Which point is corresponding to the reference point?
Reference image:
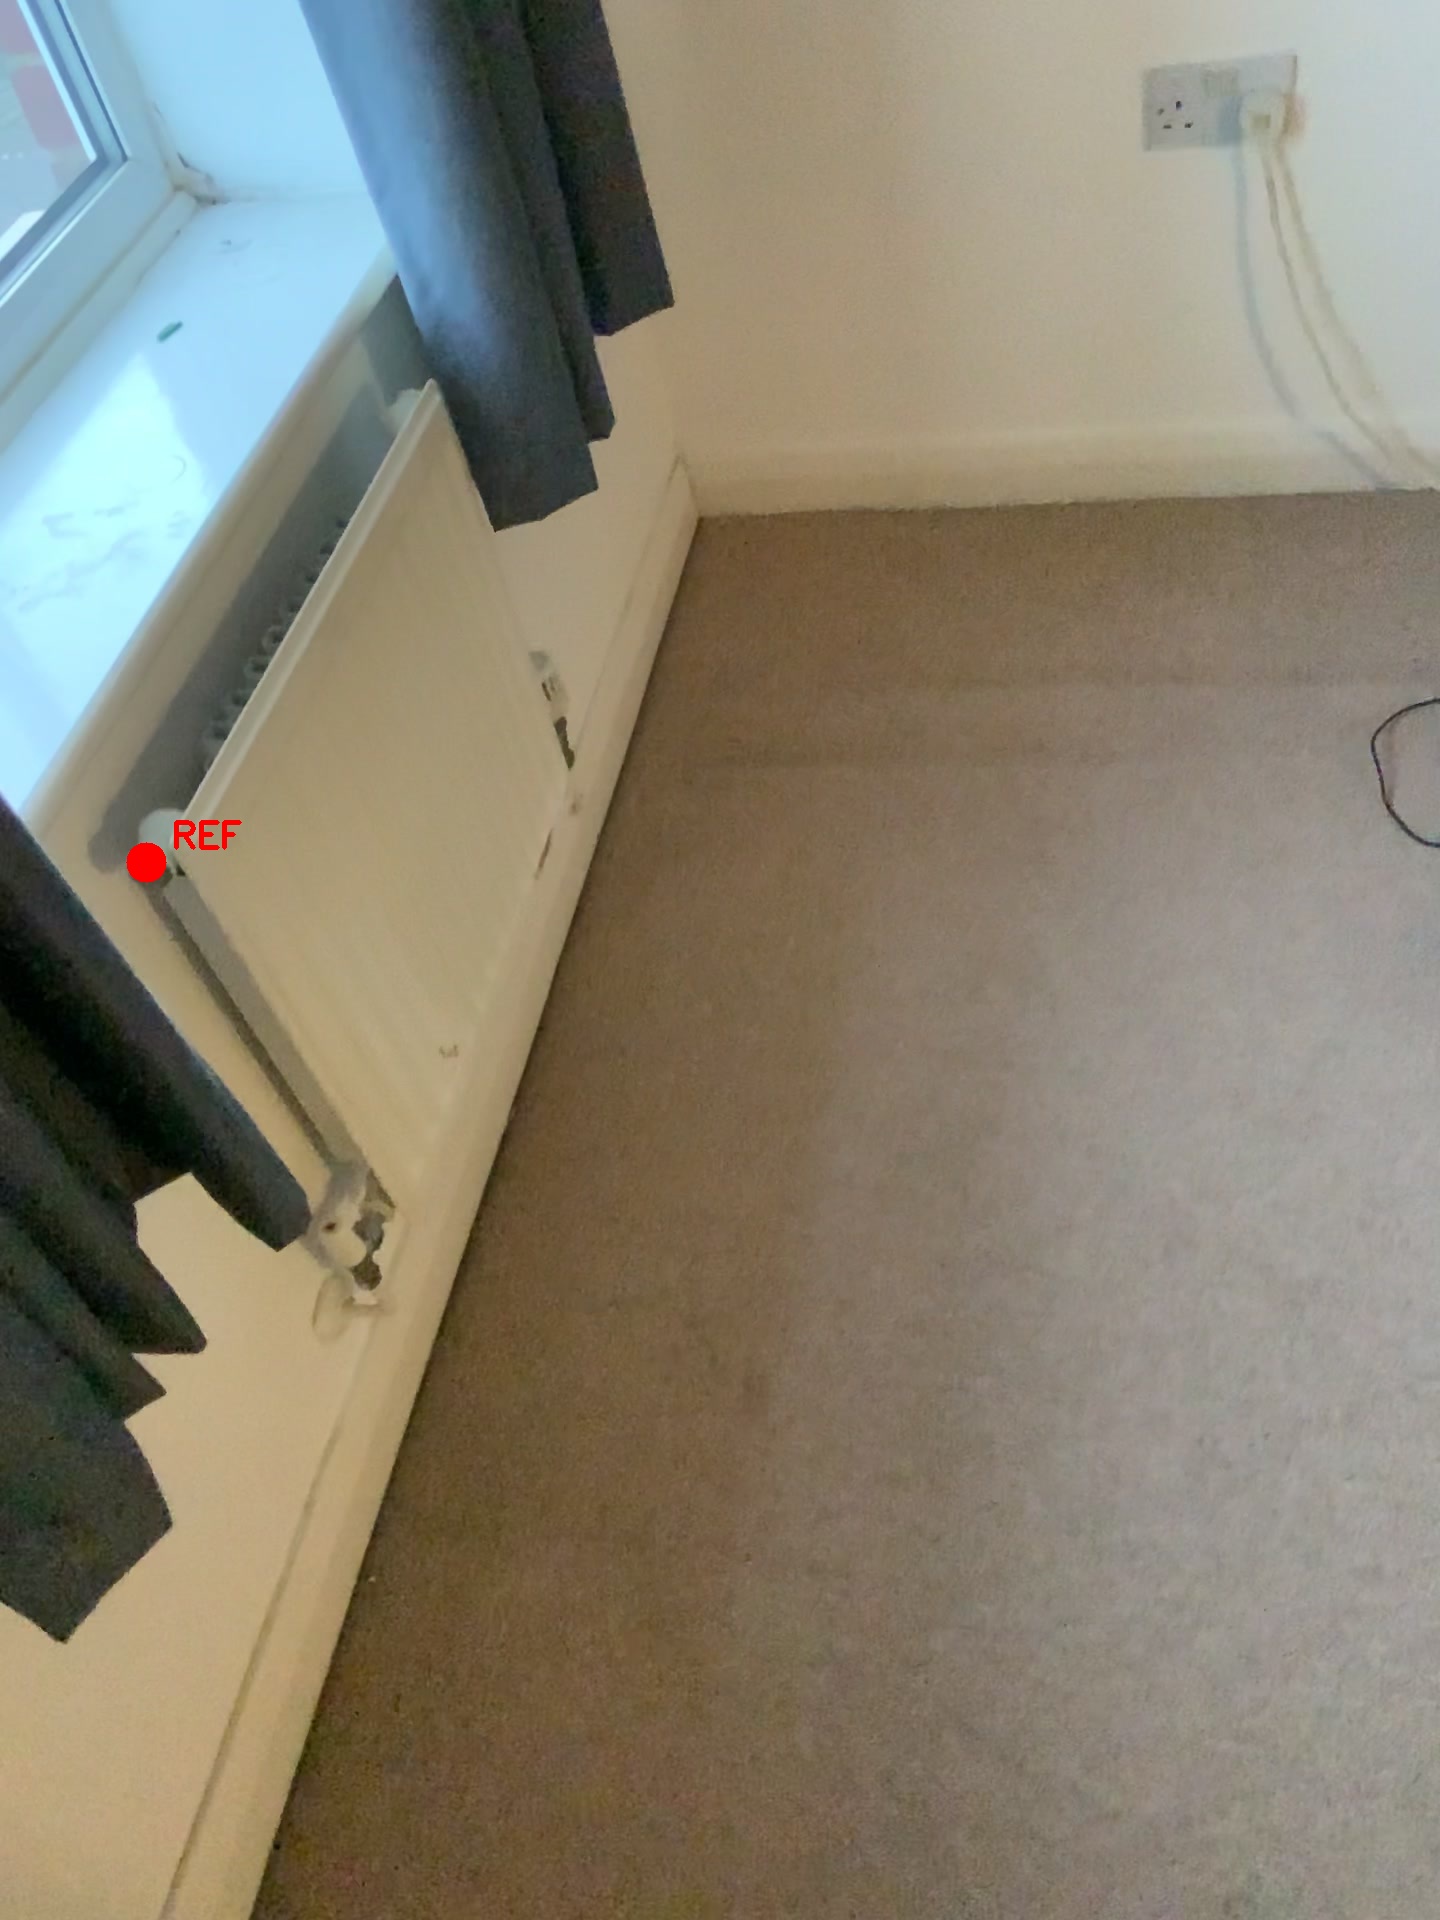
Option image:
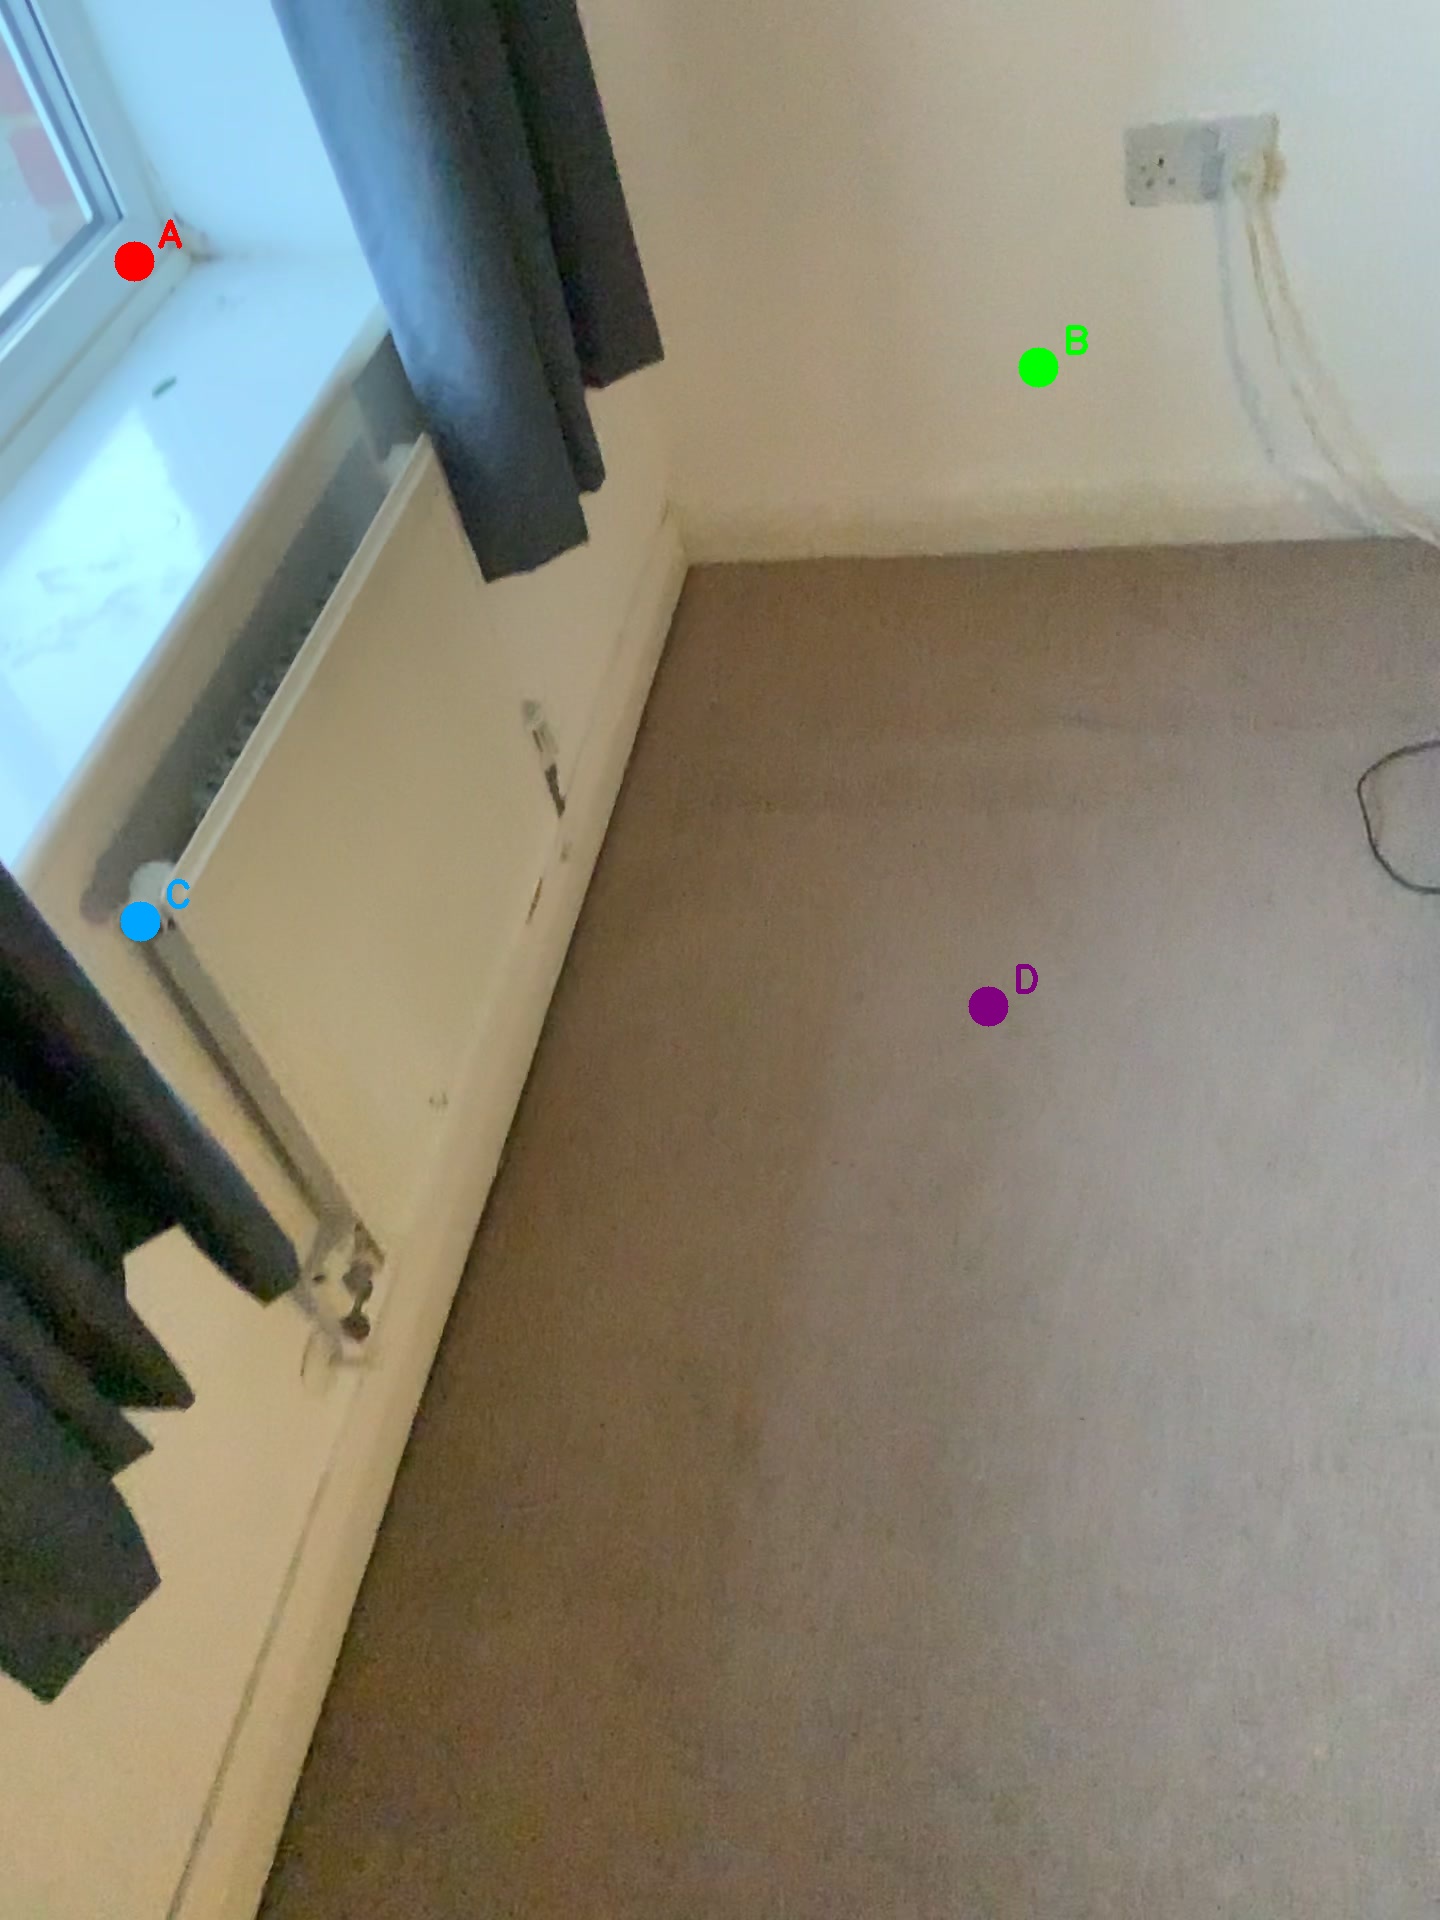
Choices:
Point A
Point B
Point C
Point D
Answer: (C)